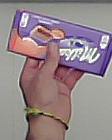
Product: milka_chocolate